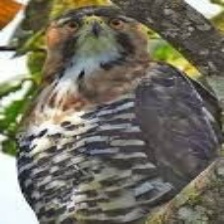
Species: ORNATE HAWK EAGLE
Scientific name: SPIZAETUS ORNATUS